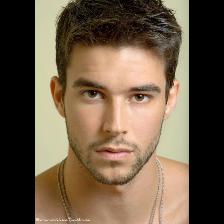
Label: Human